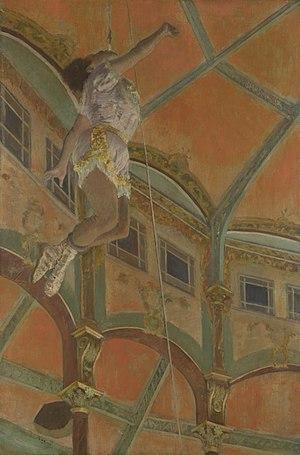
Un cirque est une troupe d'artistes, traditionnellement itinérante, qui comporte le plus souvent des acrobates, propose des numéros de dressage et de domptage d’animaux et donne des spectacles de clowns et des tours de magie. Plus généralement au XXIᵉ siècle, le cirque est un spectacle vivant populaire organisé autour d’une scène circulaire. Le terme cirque vient du latin circus, en référence à une enceinte circulaire.
Hilaire Germain Edgar de Gas, dit Edgar Degas, né le 19 juillet 1834 à Paris et mort le 27 septembre 1917 dans la même ville, est un artiste peintre, graveur, sculpteur et photographe, naturaliste et impressionniste français.